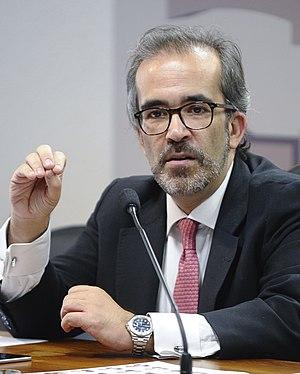
Les élections européennes se déroulent le dimanche 7 juin 2009 au Portugal pour désigner les 22 députés européens au Parlement européen, pour la législature 2009-2014.
Les élections européennes de 2014 ont lieu entre le 22 et le 25 mai selon les pays, et le dimanche 25 mai 2014 au Portugal. Ces élections sont les premières depuis l'entrée en vigueur du Traité de Lisbonne qui renforce les pouvoirs du Parlement européen et modifie la répartition des sièges entre les différents États-membres. Ainsi, les Portugais n'élisent pas 22 députés européens comme en 2009, mais seulement 21.
Paulo Artur dos Santos Castro de Campos Rangel est un juriste et homme politique portugais du Parti social-démocrate.